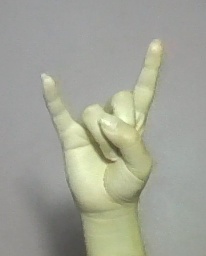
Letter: la